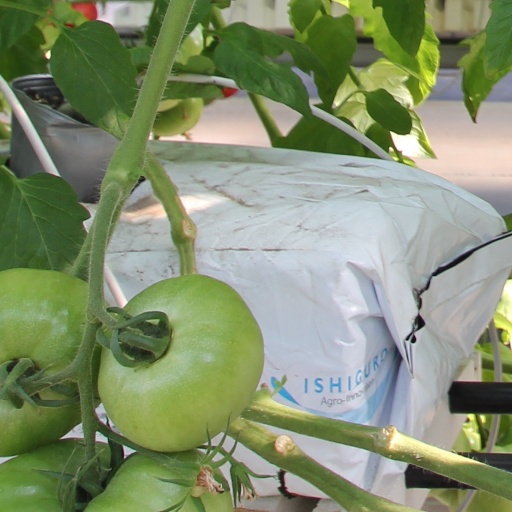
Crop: tomato